Colorado

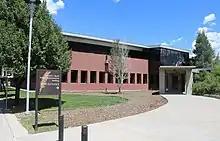
The Southern Ute Tribal Administration Building

Most recently on July 21, 2023, the Office of Management and Budget defined 21 statistical areas for Colorado comprising four combined statistical areas, seven metropolitan statistical areas, and ten micropolitan statistical areas.